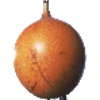
Label: Granadilla 1